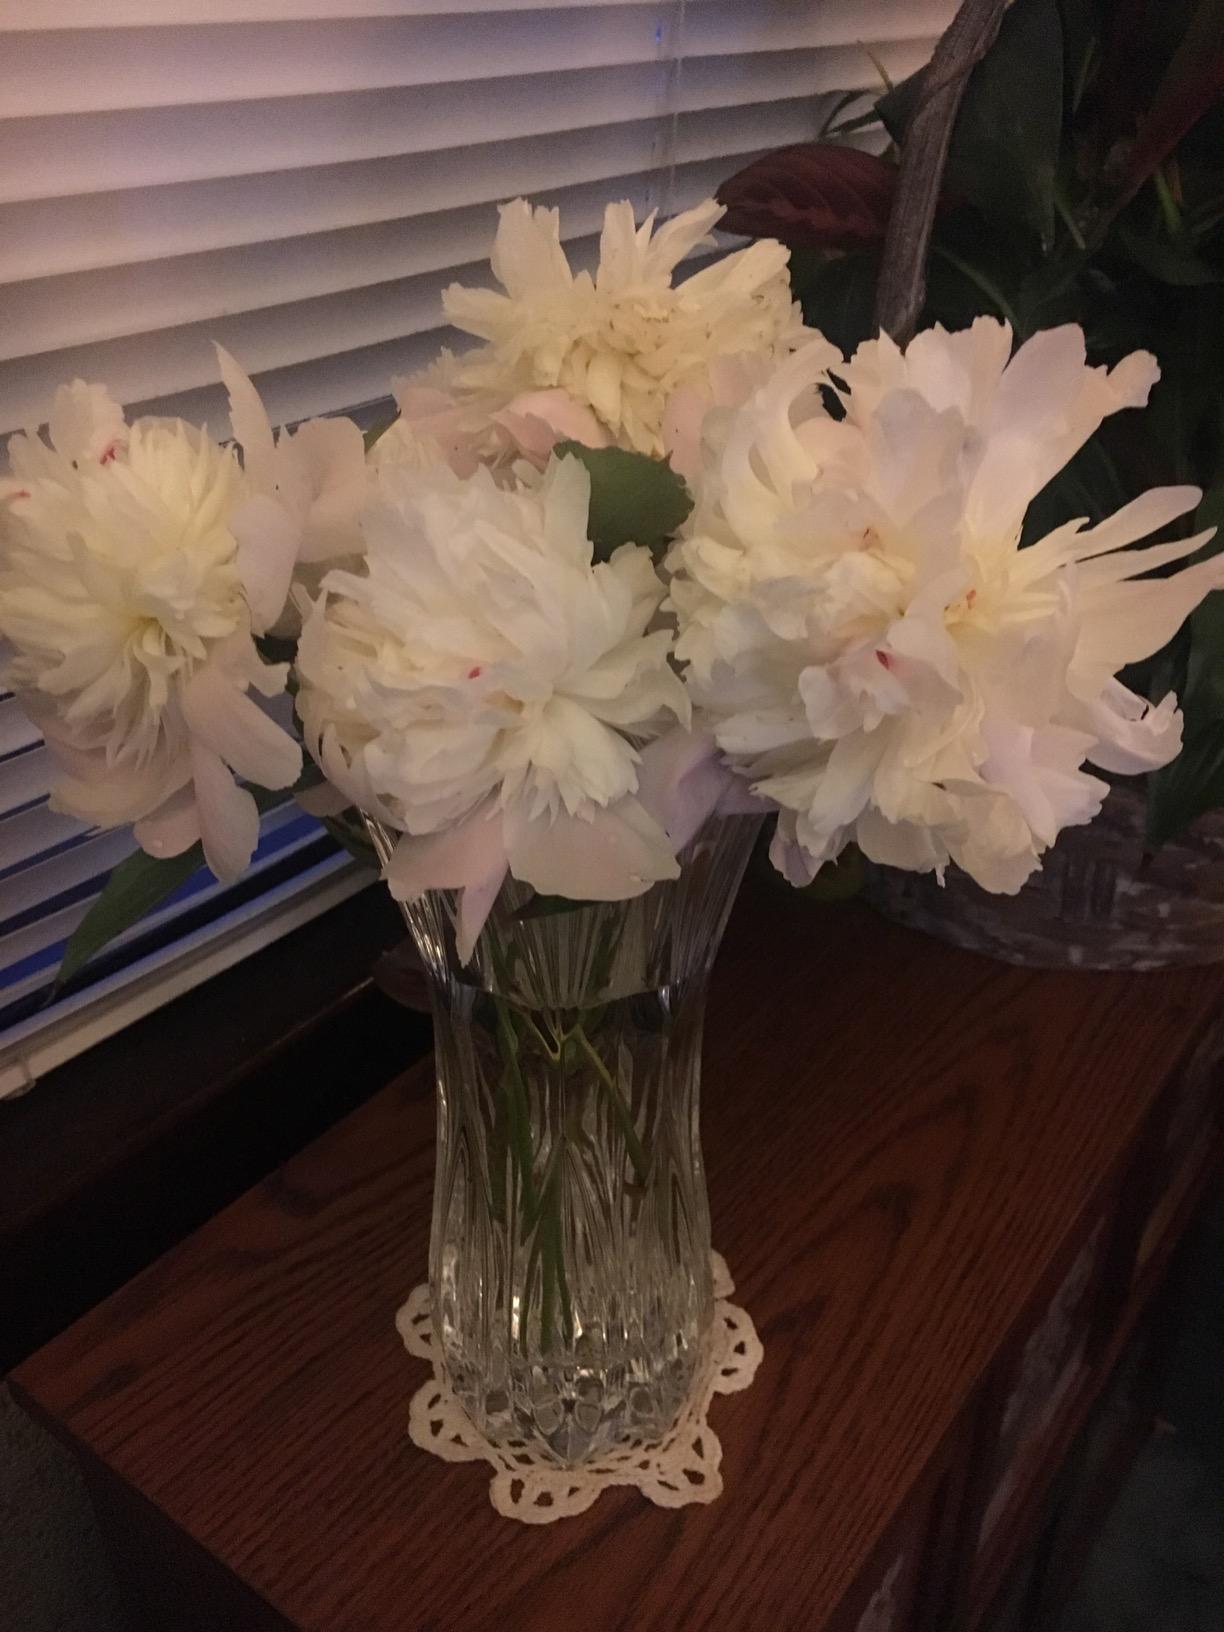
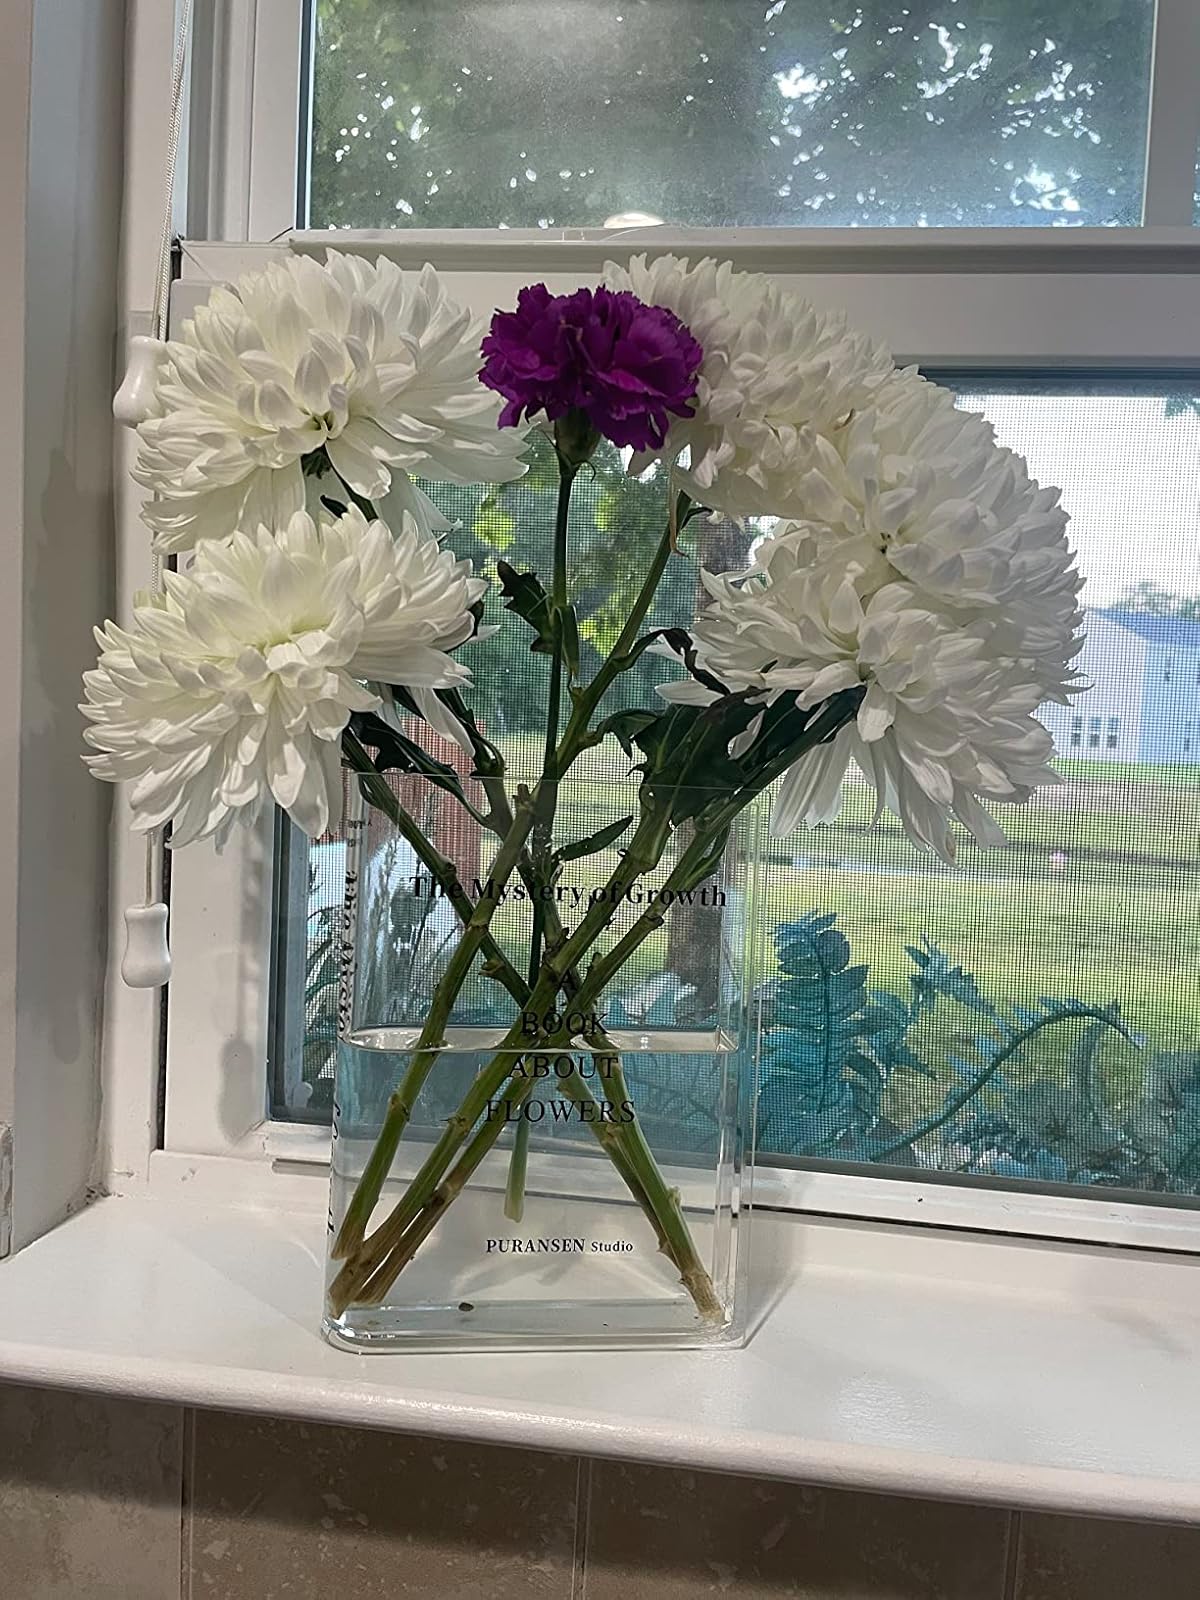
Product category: vase
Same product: no